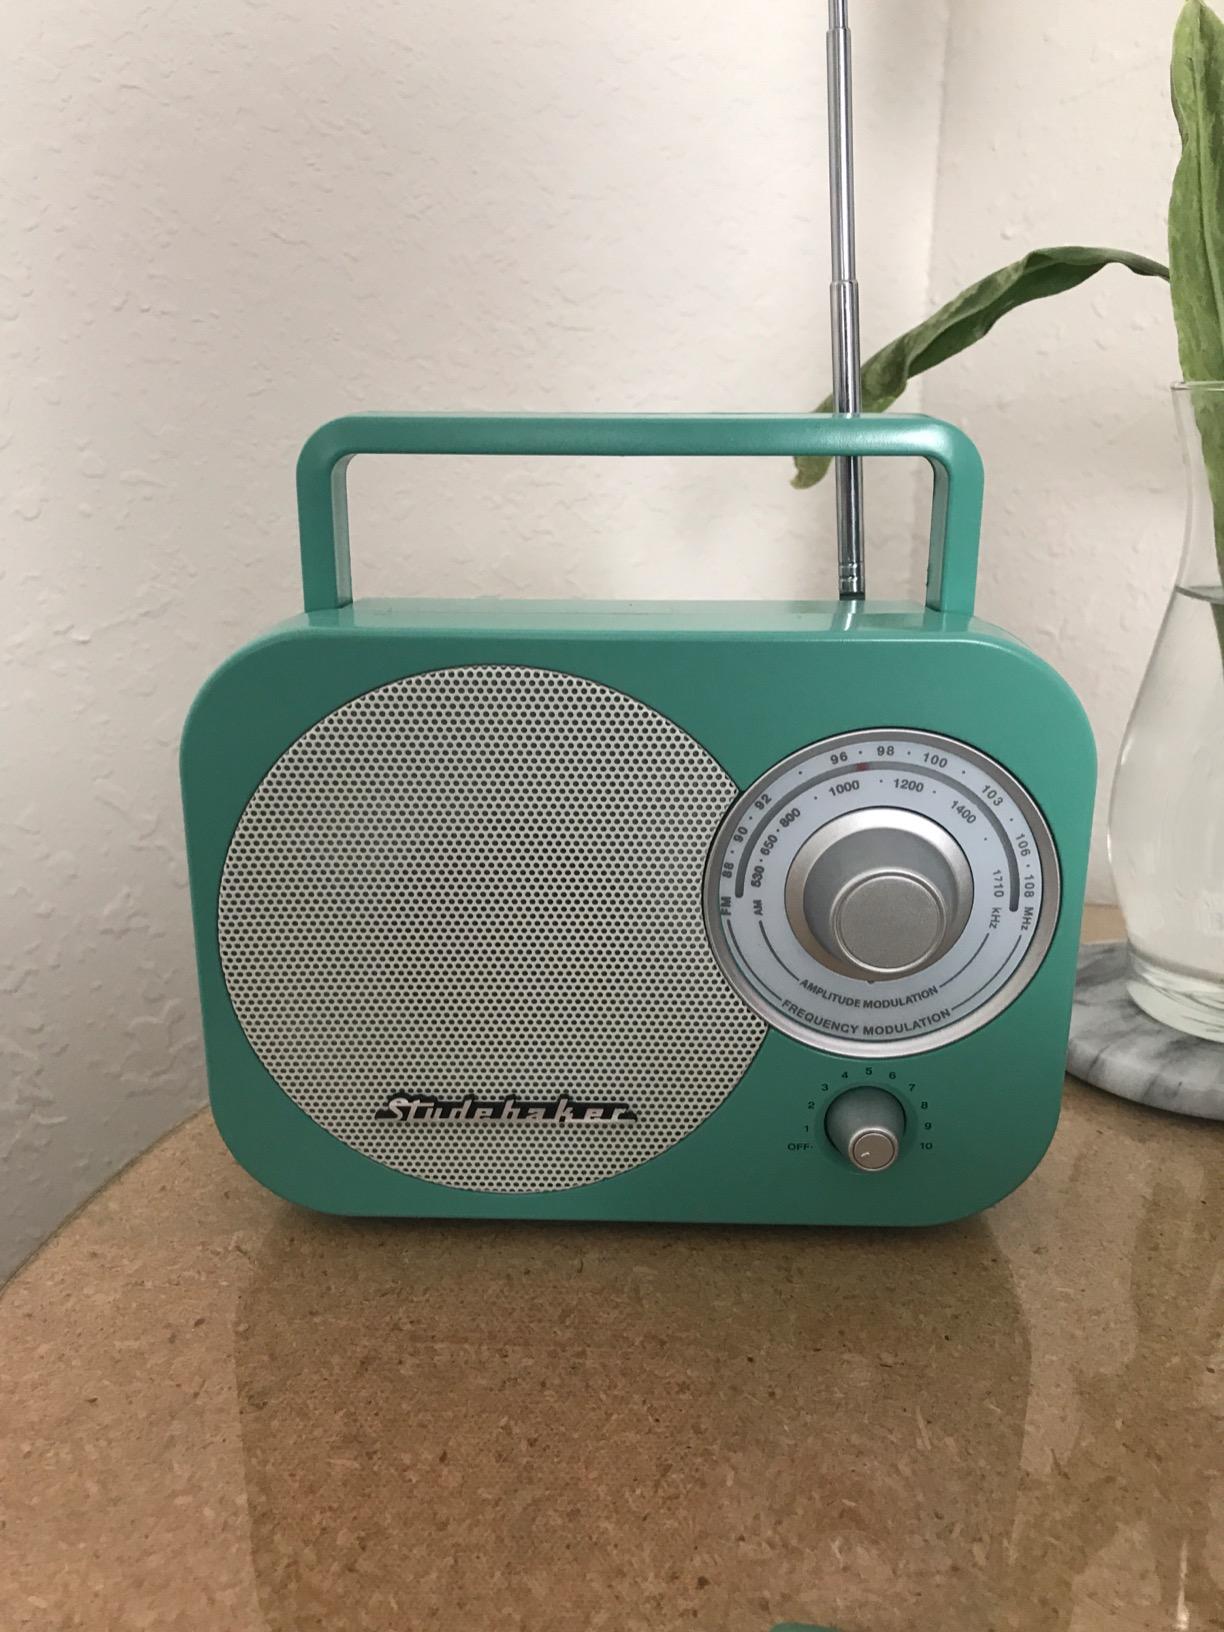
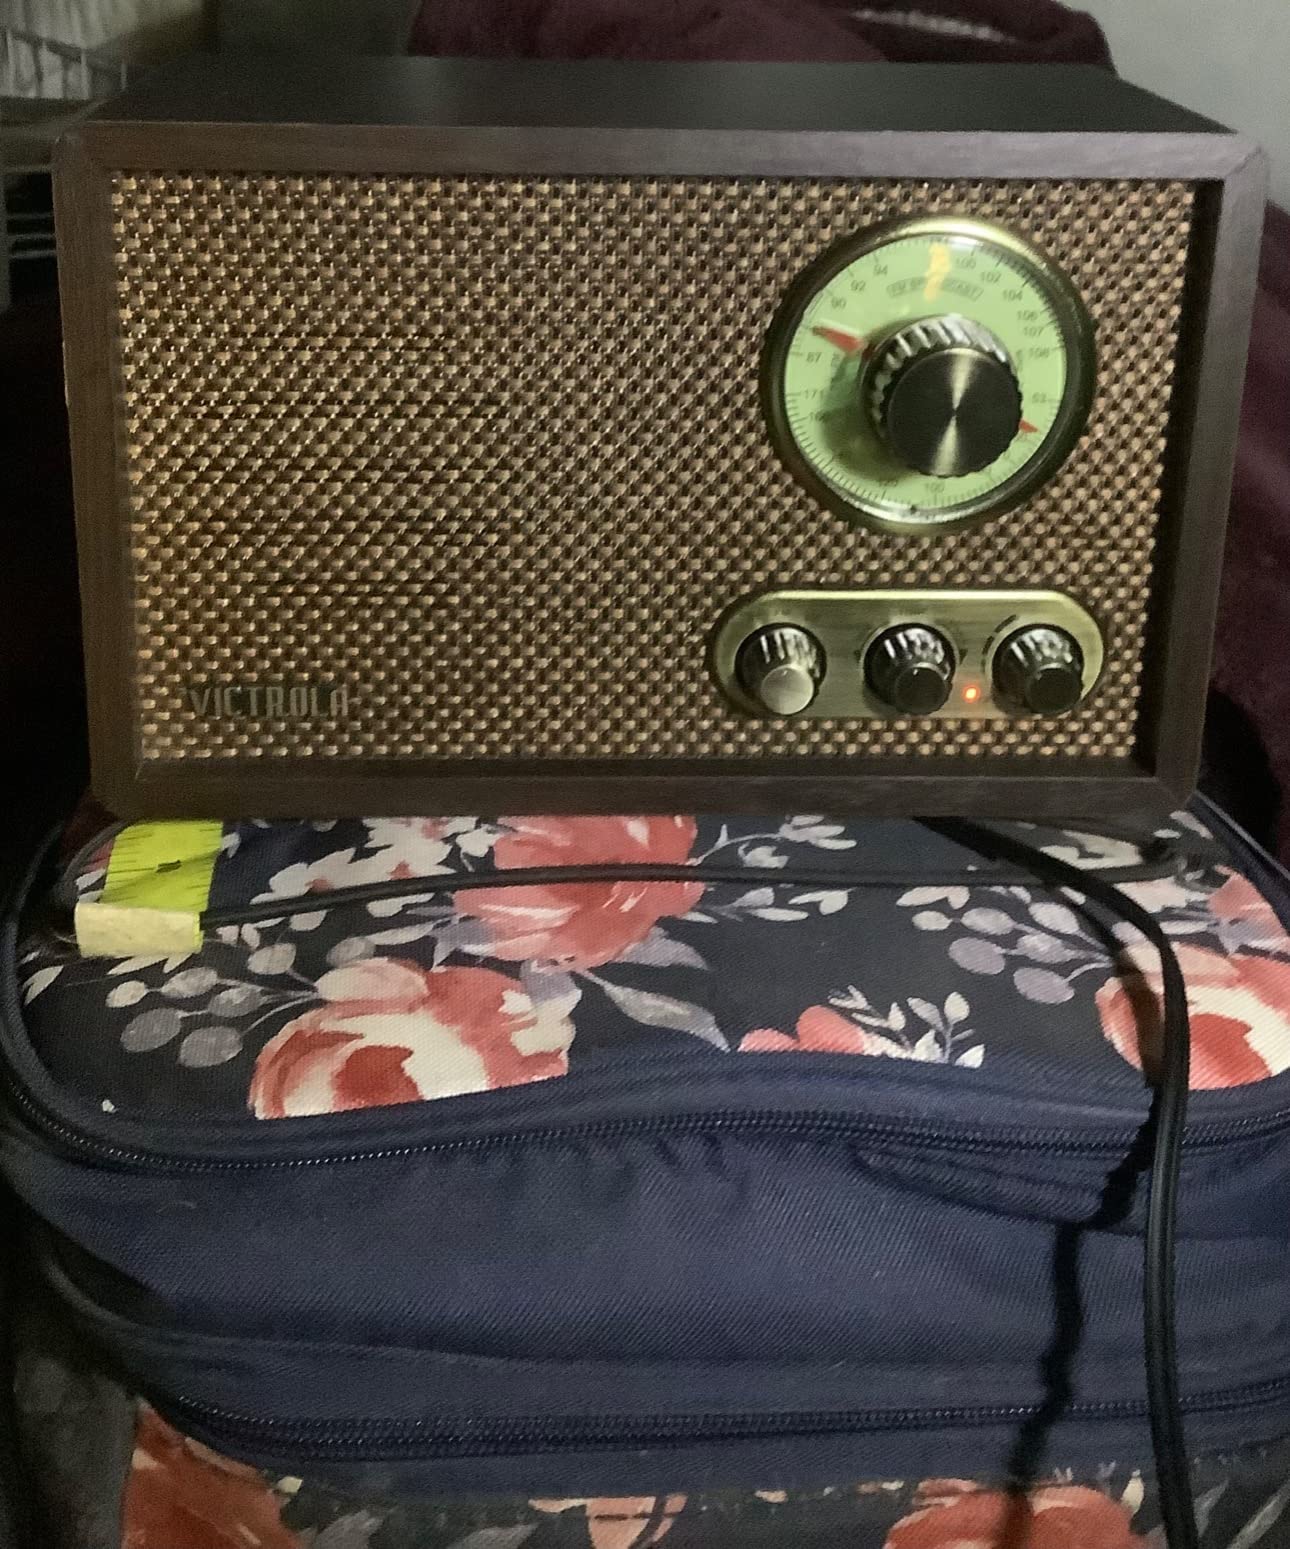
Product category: radio
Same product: no